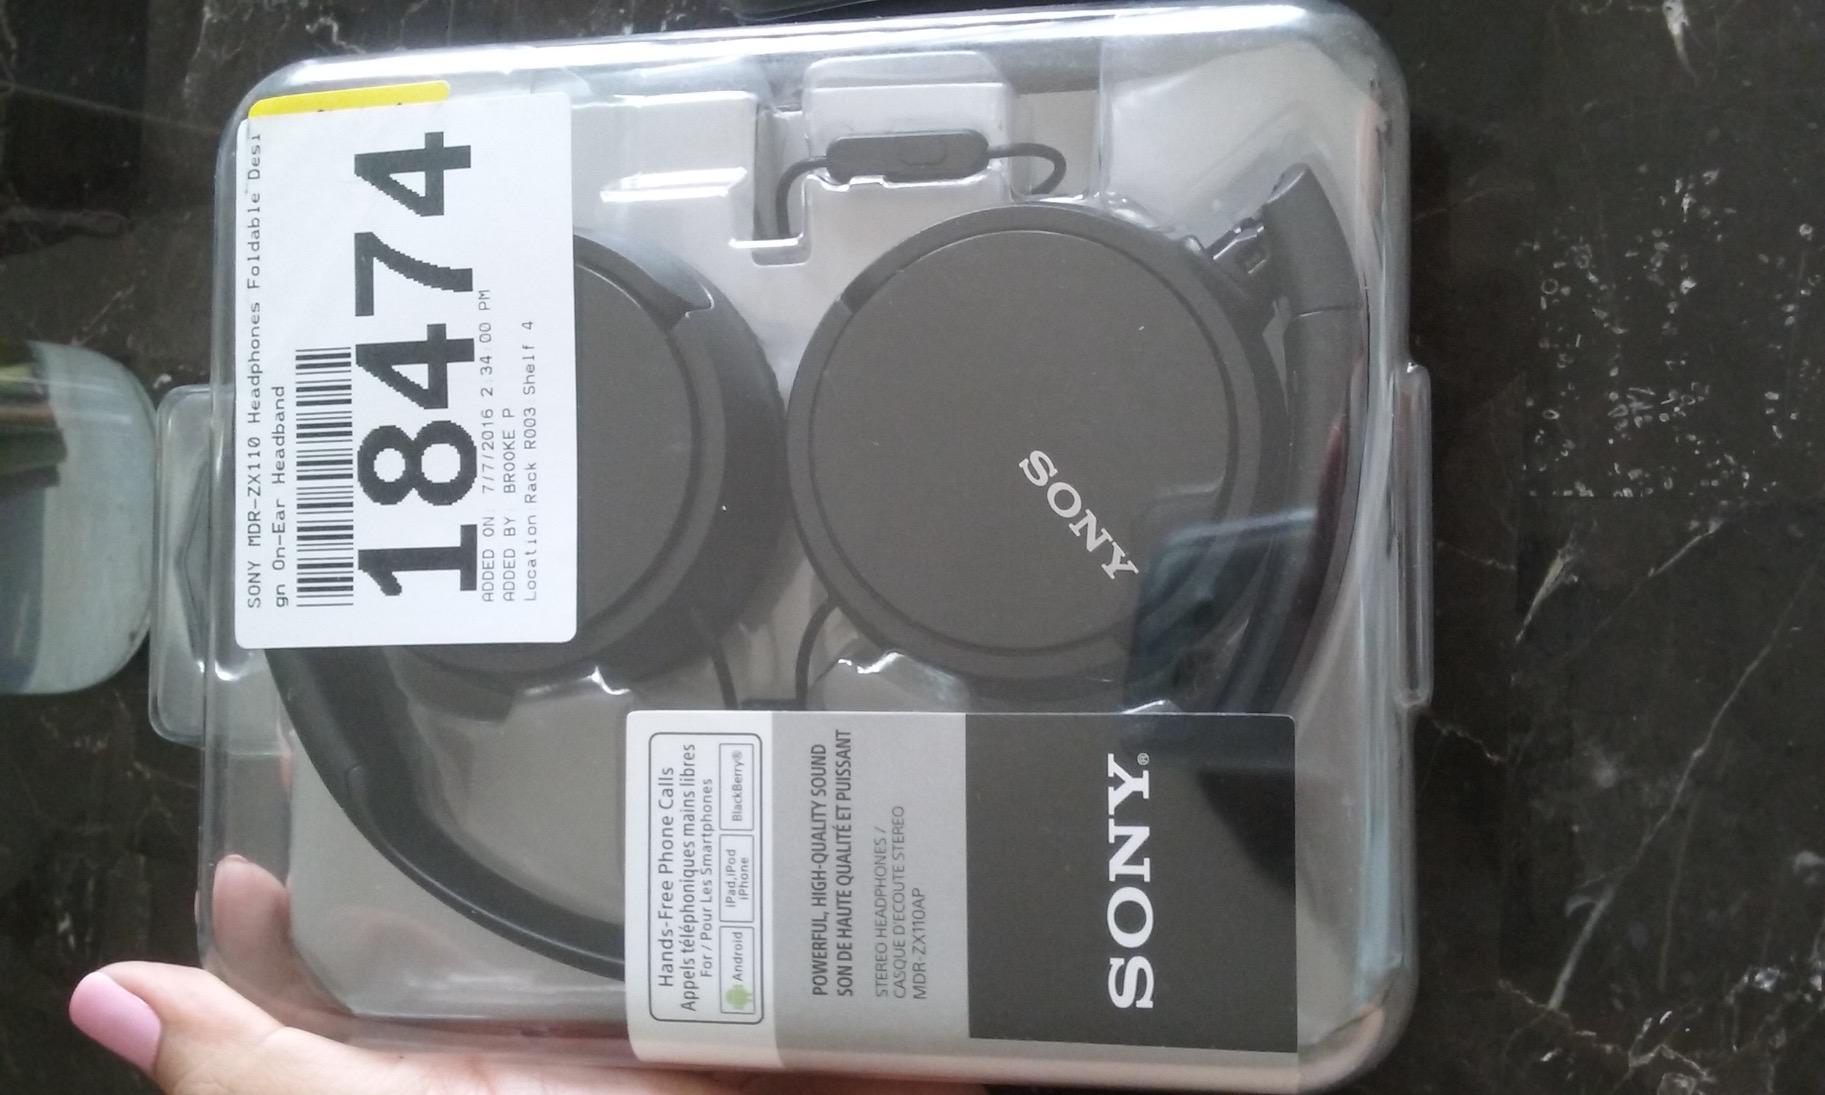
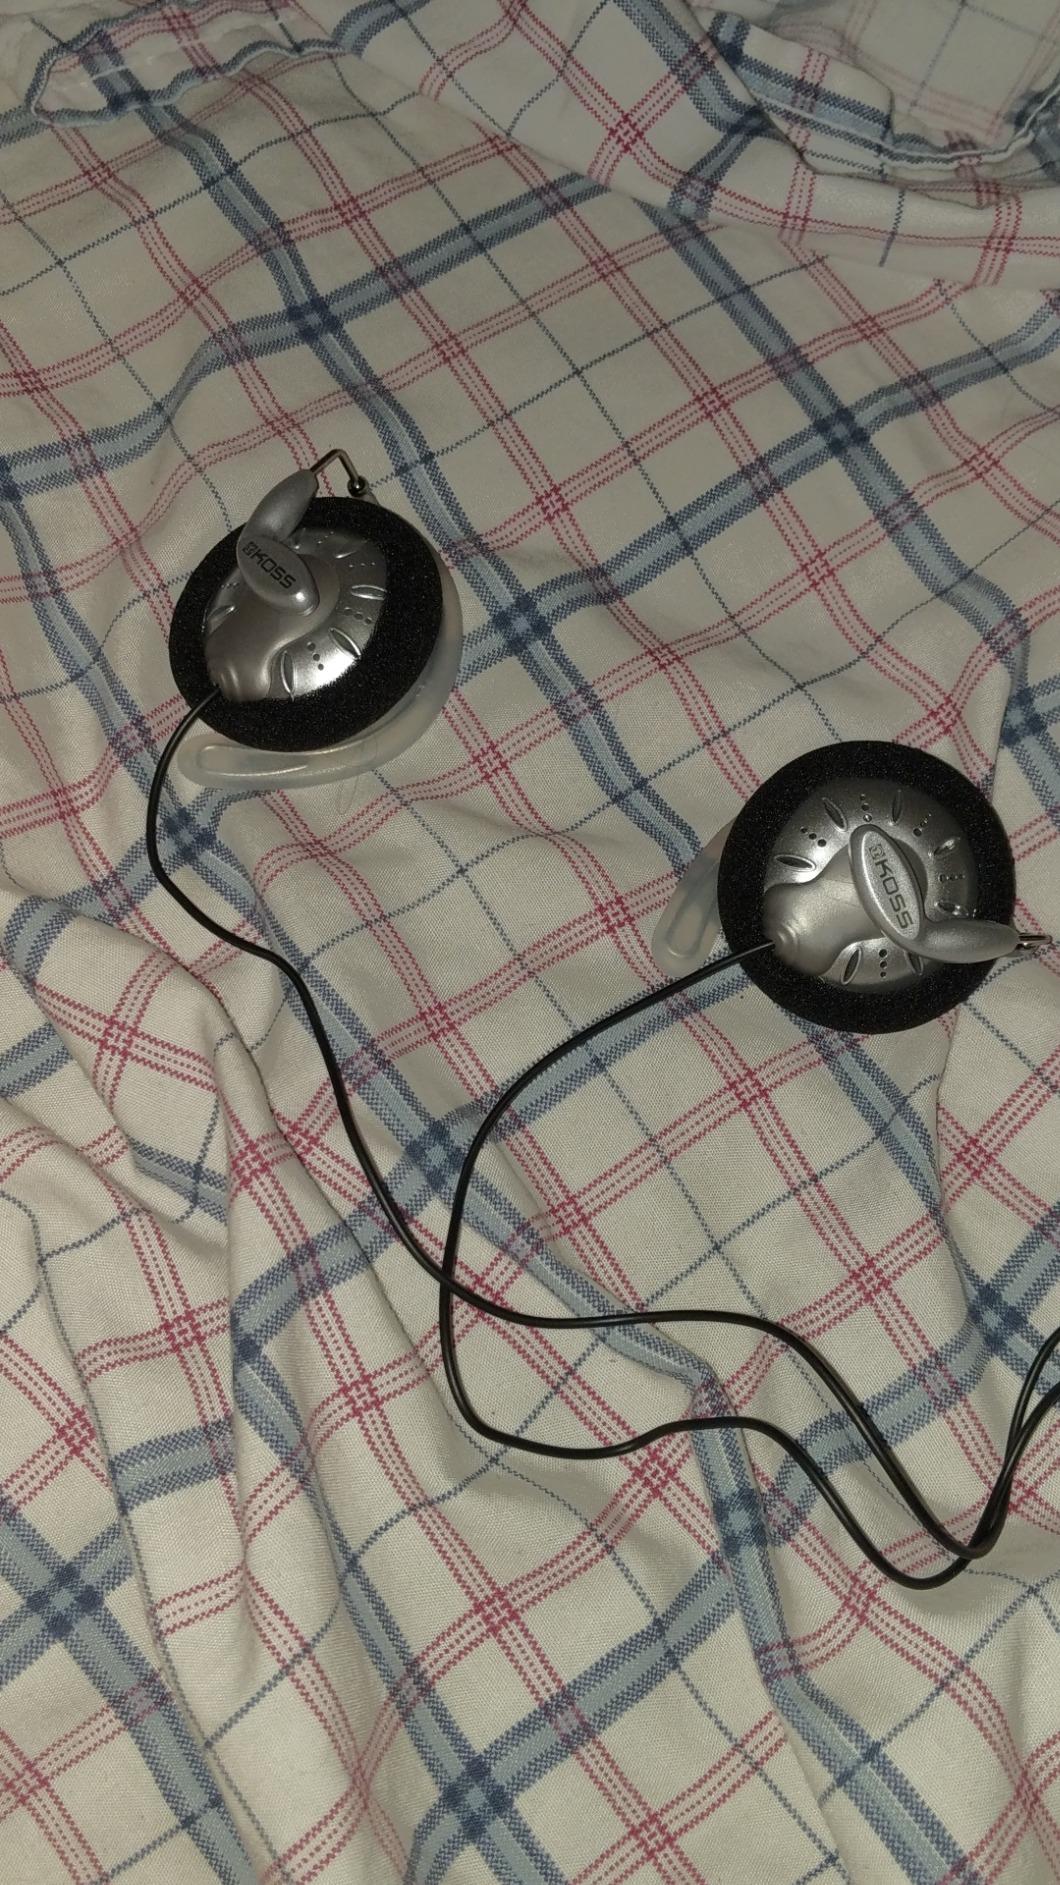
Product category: headphones
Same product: no